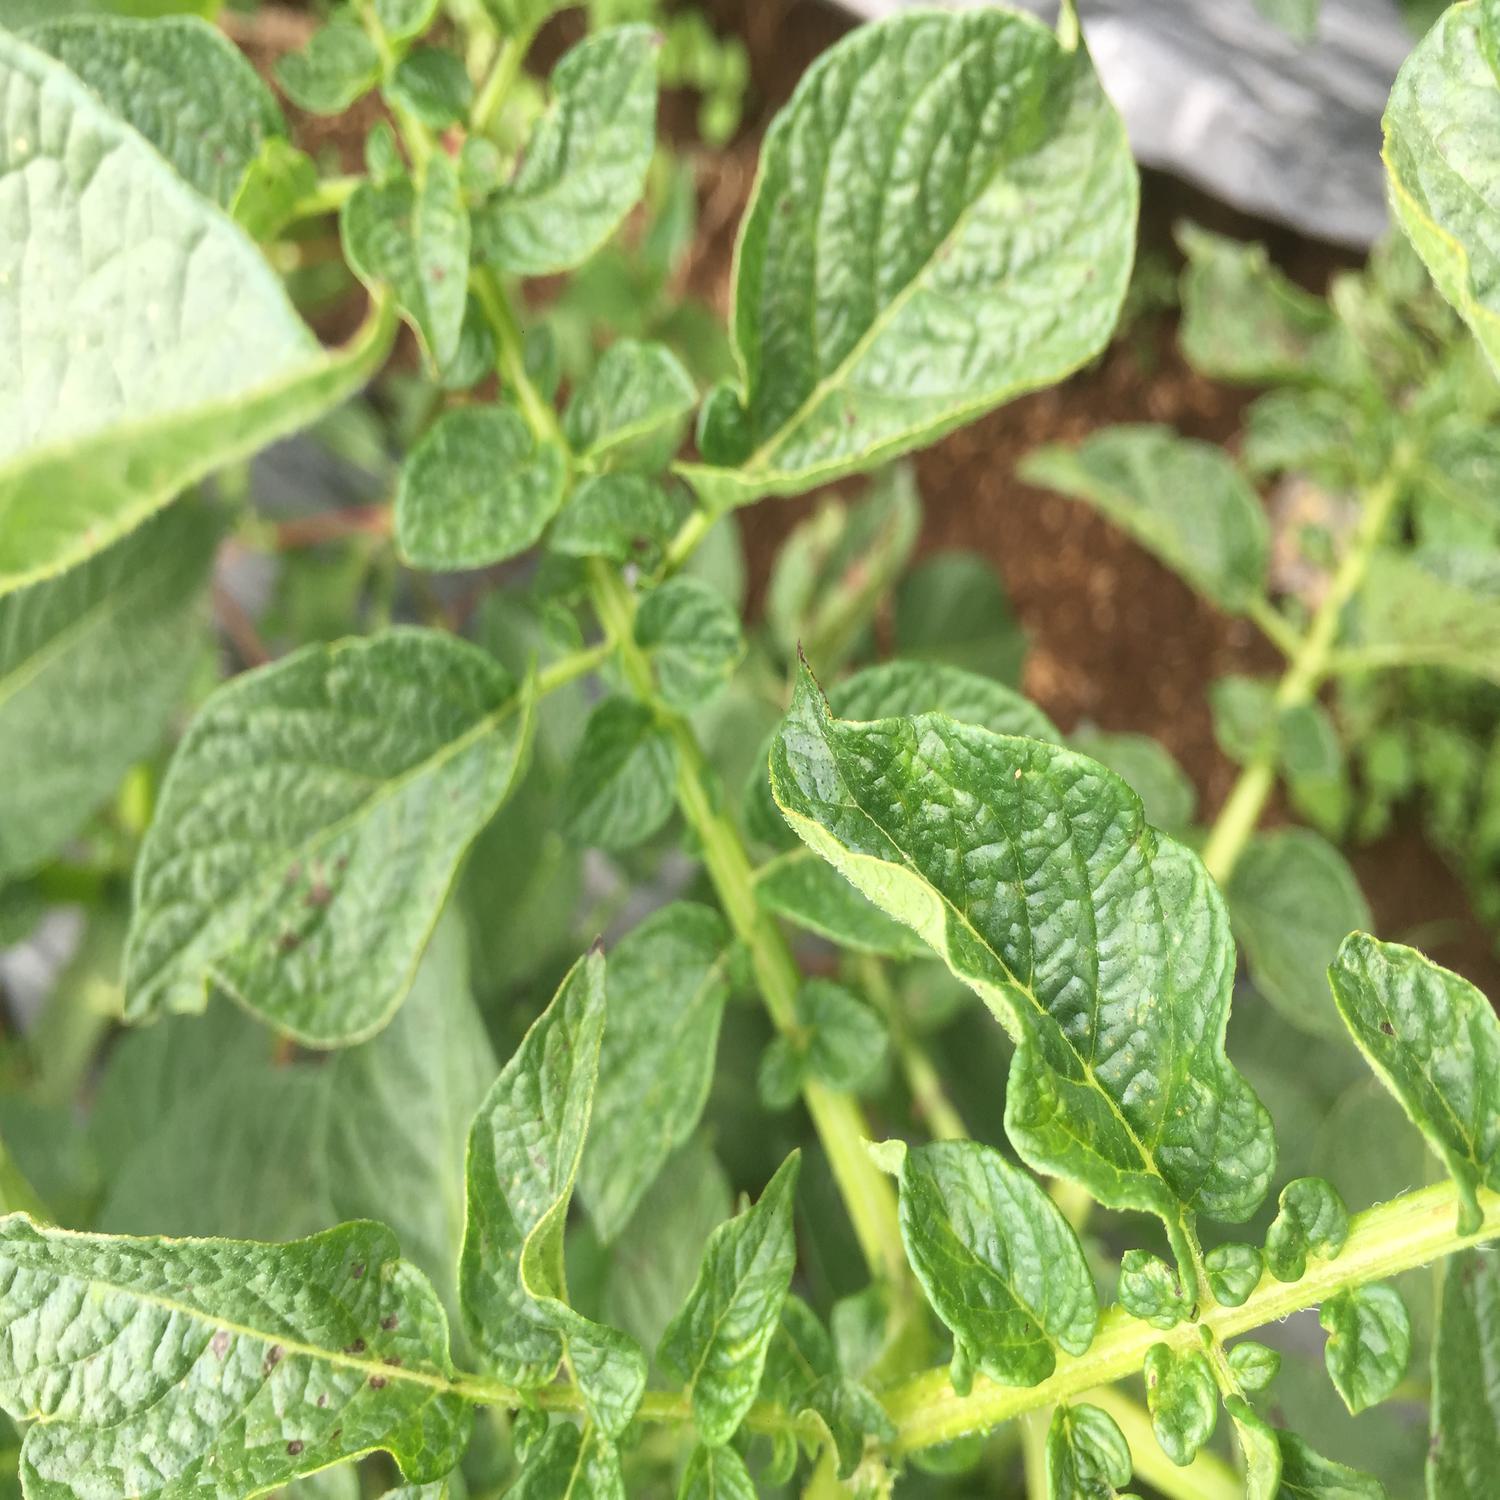
Etiqueta: Virus